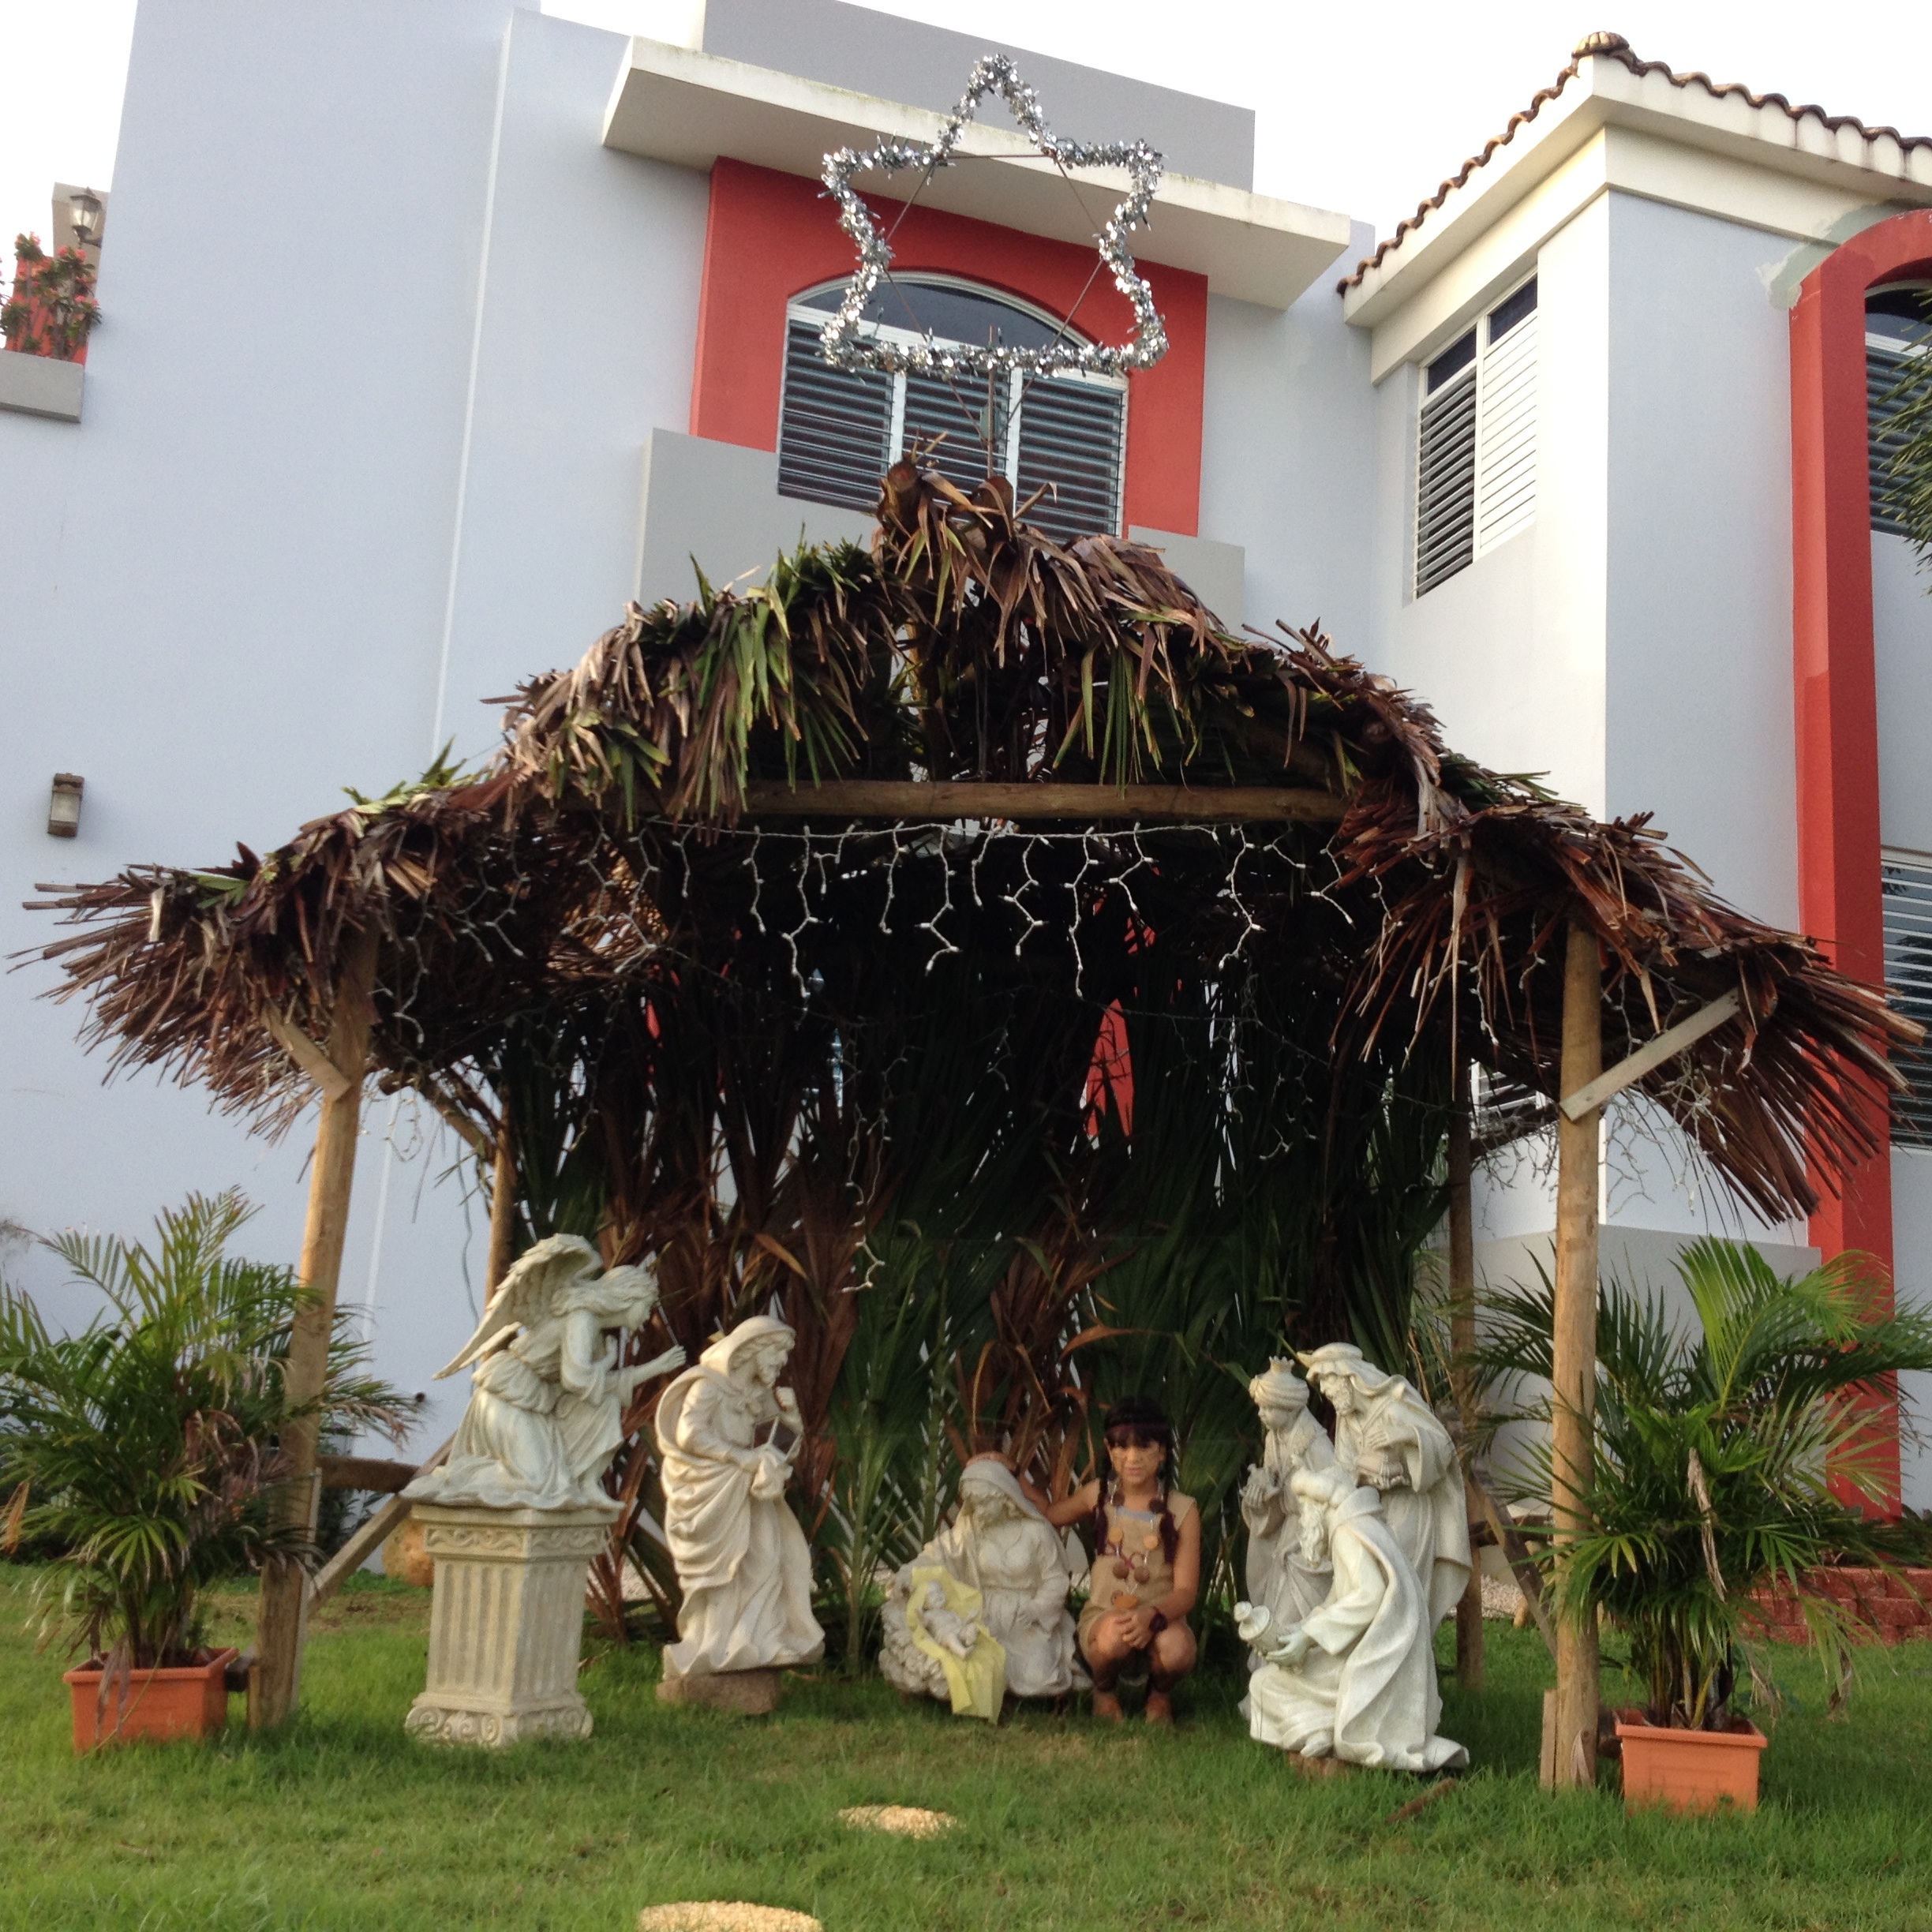
tree, monument, christmas decoration, sculpture